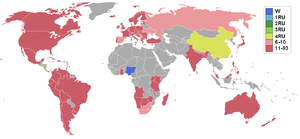
Miss Monde 2001, est la 51ᵉ élection de Miss Monde, qui s'est déroulée le 16 novembre 2001 au Super Bowl de Sun City Entertainment Centre à Sun City, en Afrique du Sud.